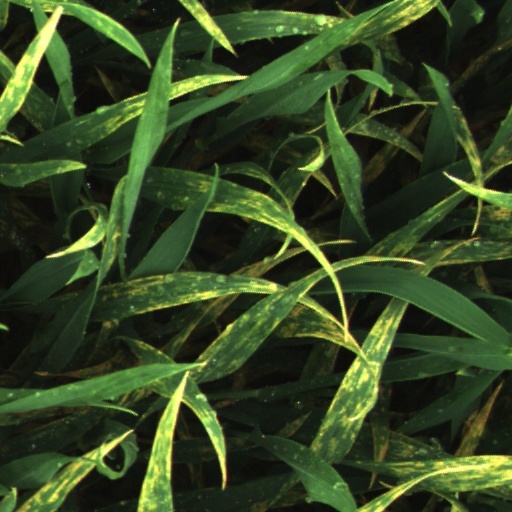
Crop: wheat